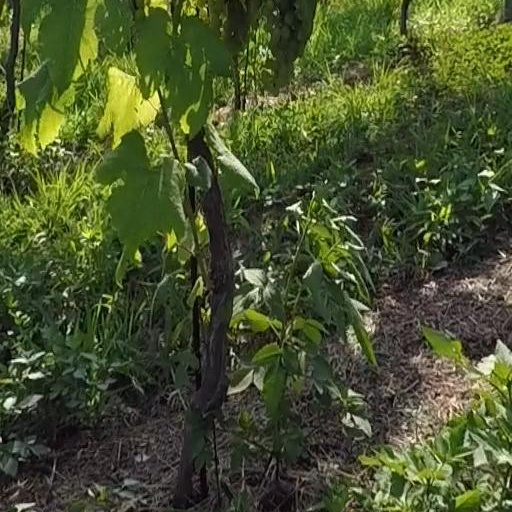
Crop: grape